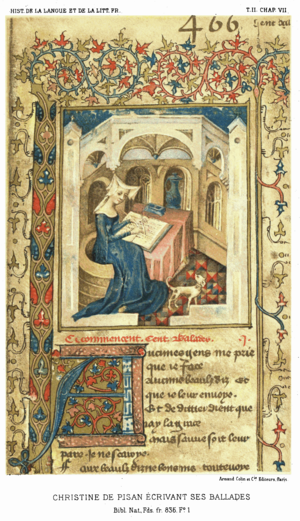
Christine de Pisan écrivant ses ballades